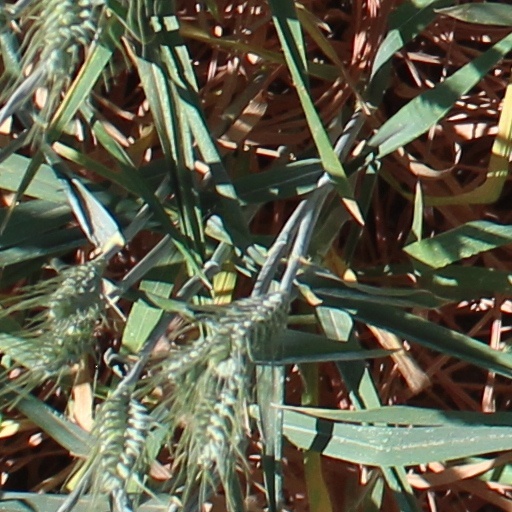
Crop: wheat